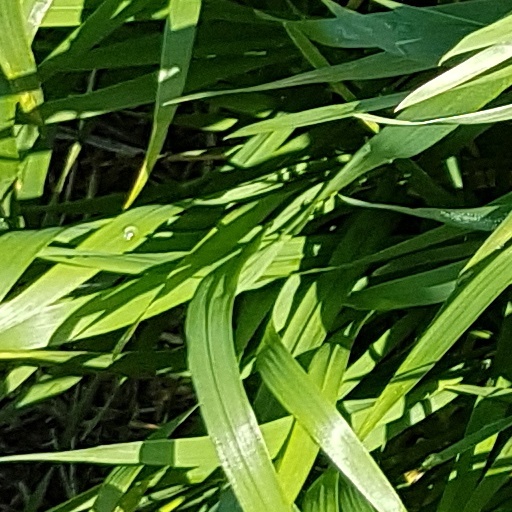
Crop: wheat